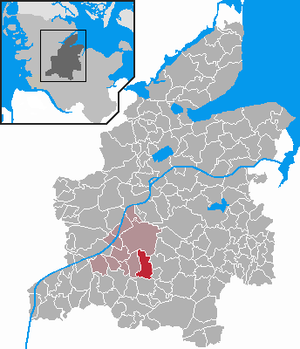
Luhnstedt est une municipalité allemande située dans le land du Schleswig-Holstein et dans l'arrondissement de Rendsburg-Eckernförde. En 2015, sa population est de 396 habitants.